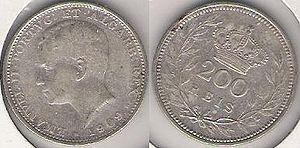
Le pile ou face est un jeu de hasard se jouant avec une pièce de monnaie. Le principe du jeu est de lancer en l'air une pièce équilibrée et de parier sur le côté sorti. La pièce tournoyante tombe au sol et s'y stabilise, ou bien elle est rattrapée d'une main et posée à plat dans l'autre main.